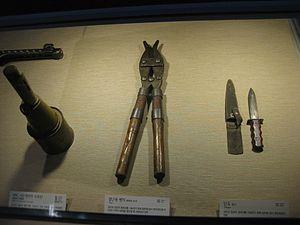
Le raid sur la Maison Bleue est une tentative nord-coréenne d'assassiner le président sud-coréen Park Chung-hee en attaquant la résidence officielle du chef d'État, la Maison Bleue, le 21 janvier 1968.